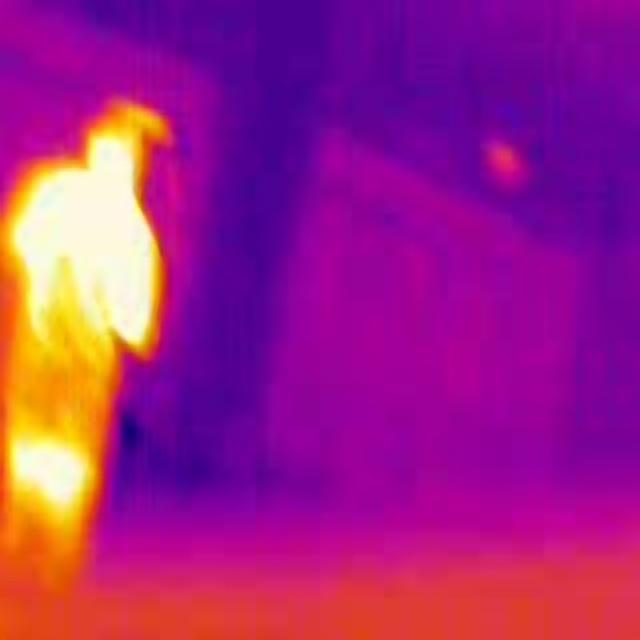
Detected objects:
label: person